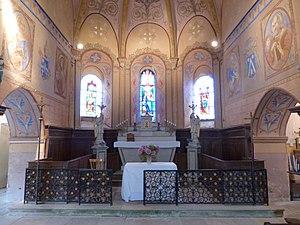
Église de Nades, Allier (France). Vue d'ensemble du chœur.
Nades est une commune française située dans le département de l'Allier, en région Auvergne-Rhône-Alpes.